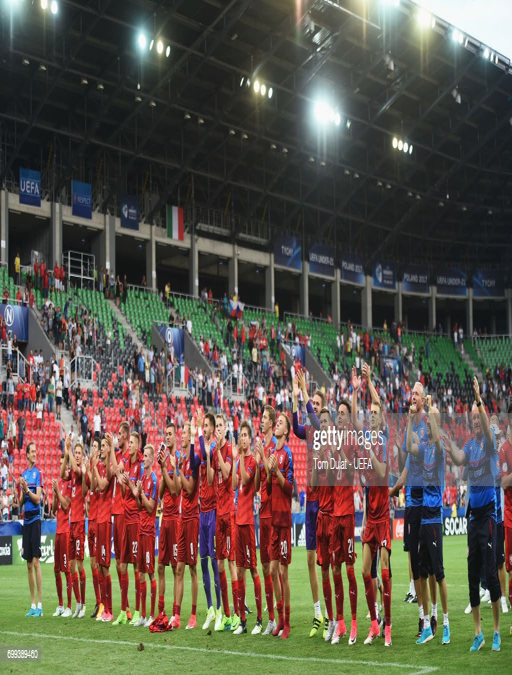
the team celebrate after the match .